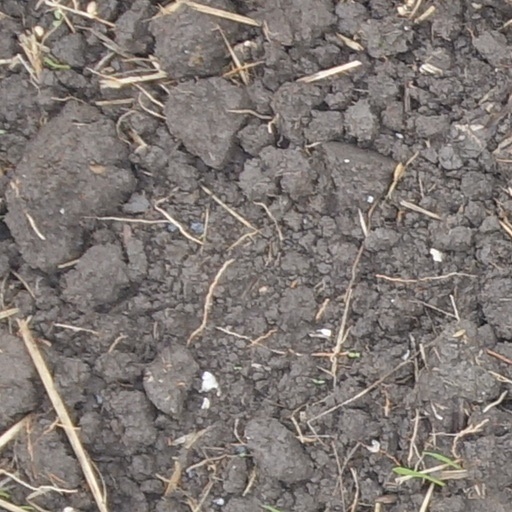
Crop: wheat